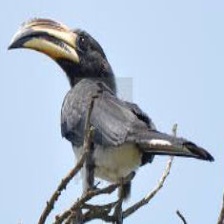
Species: AFRICAN PIED HORNBILL
Scientific name: TOCKUS FASCIATUS
ImageNet parent category: hornbill